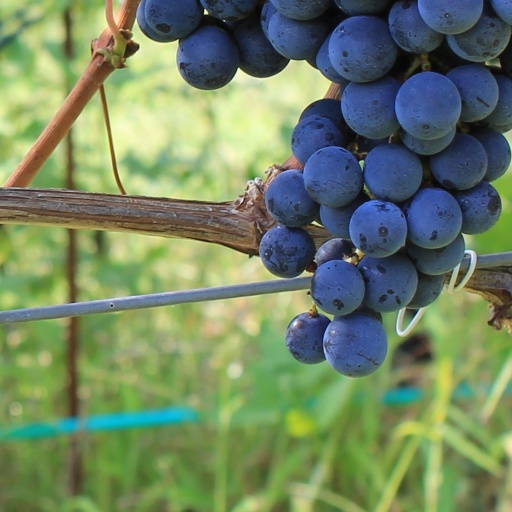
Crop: grape